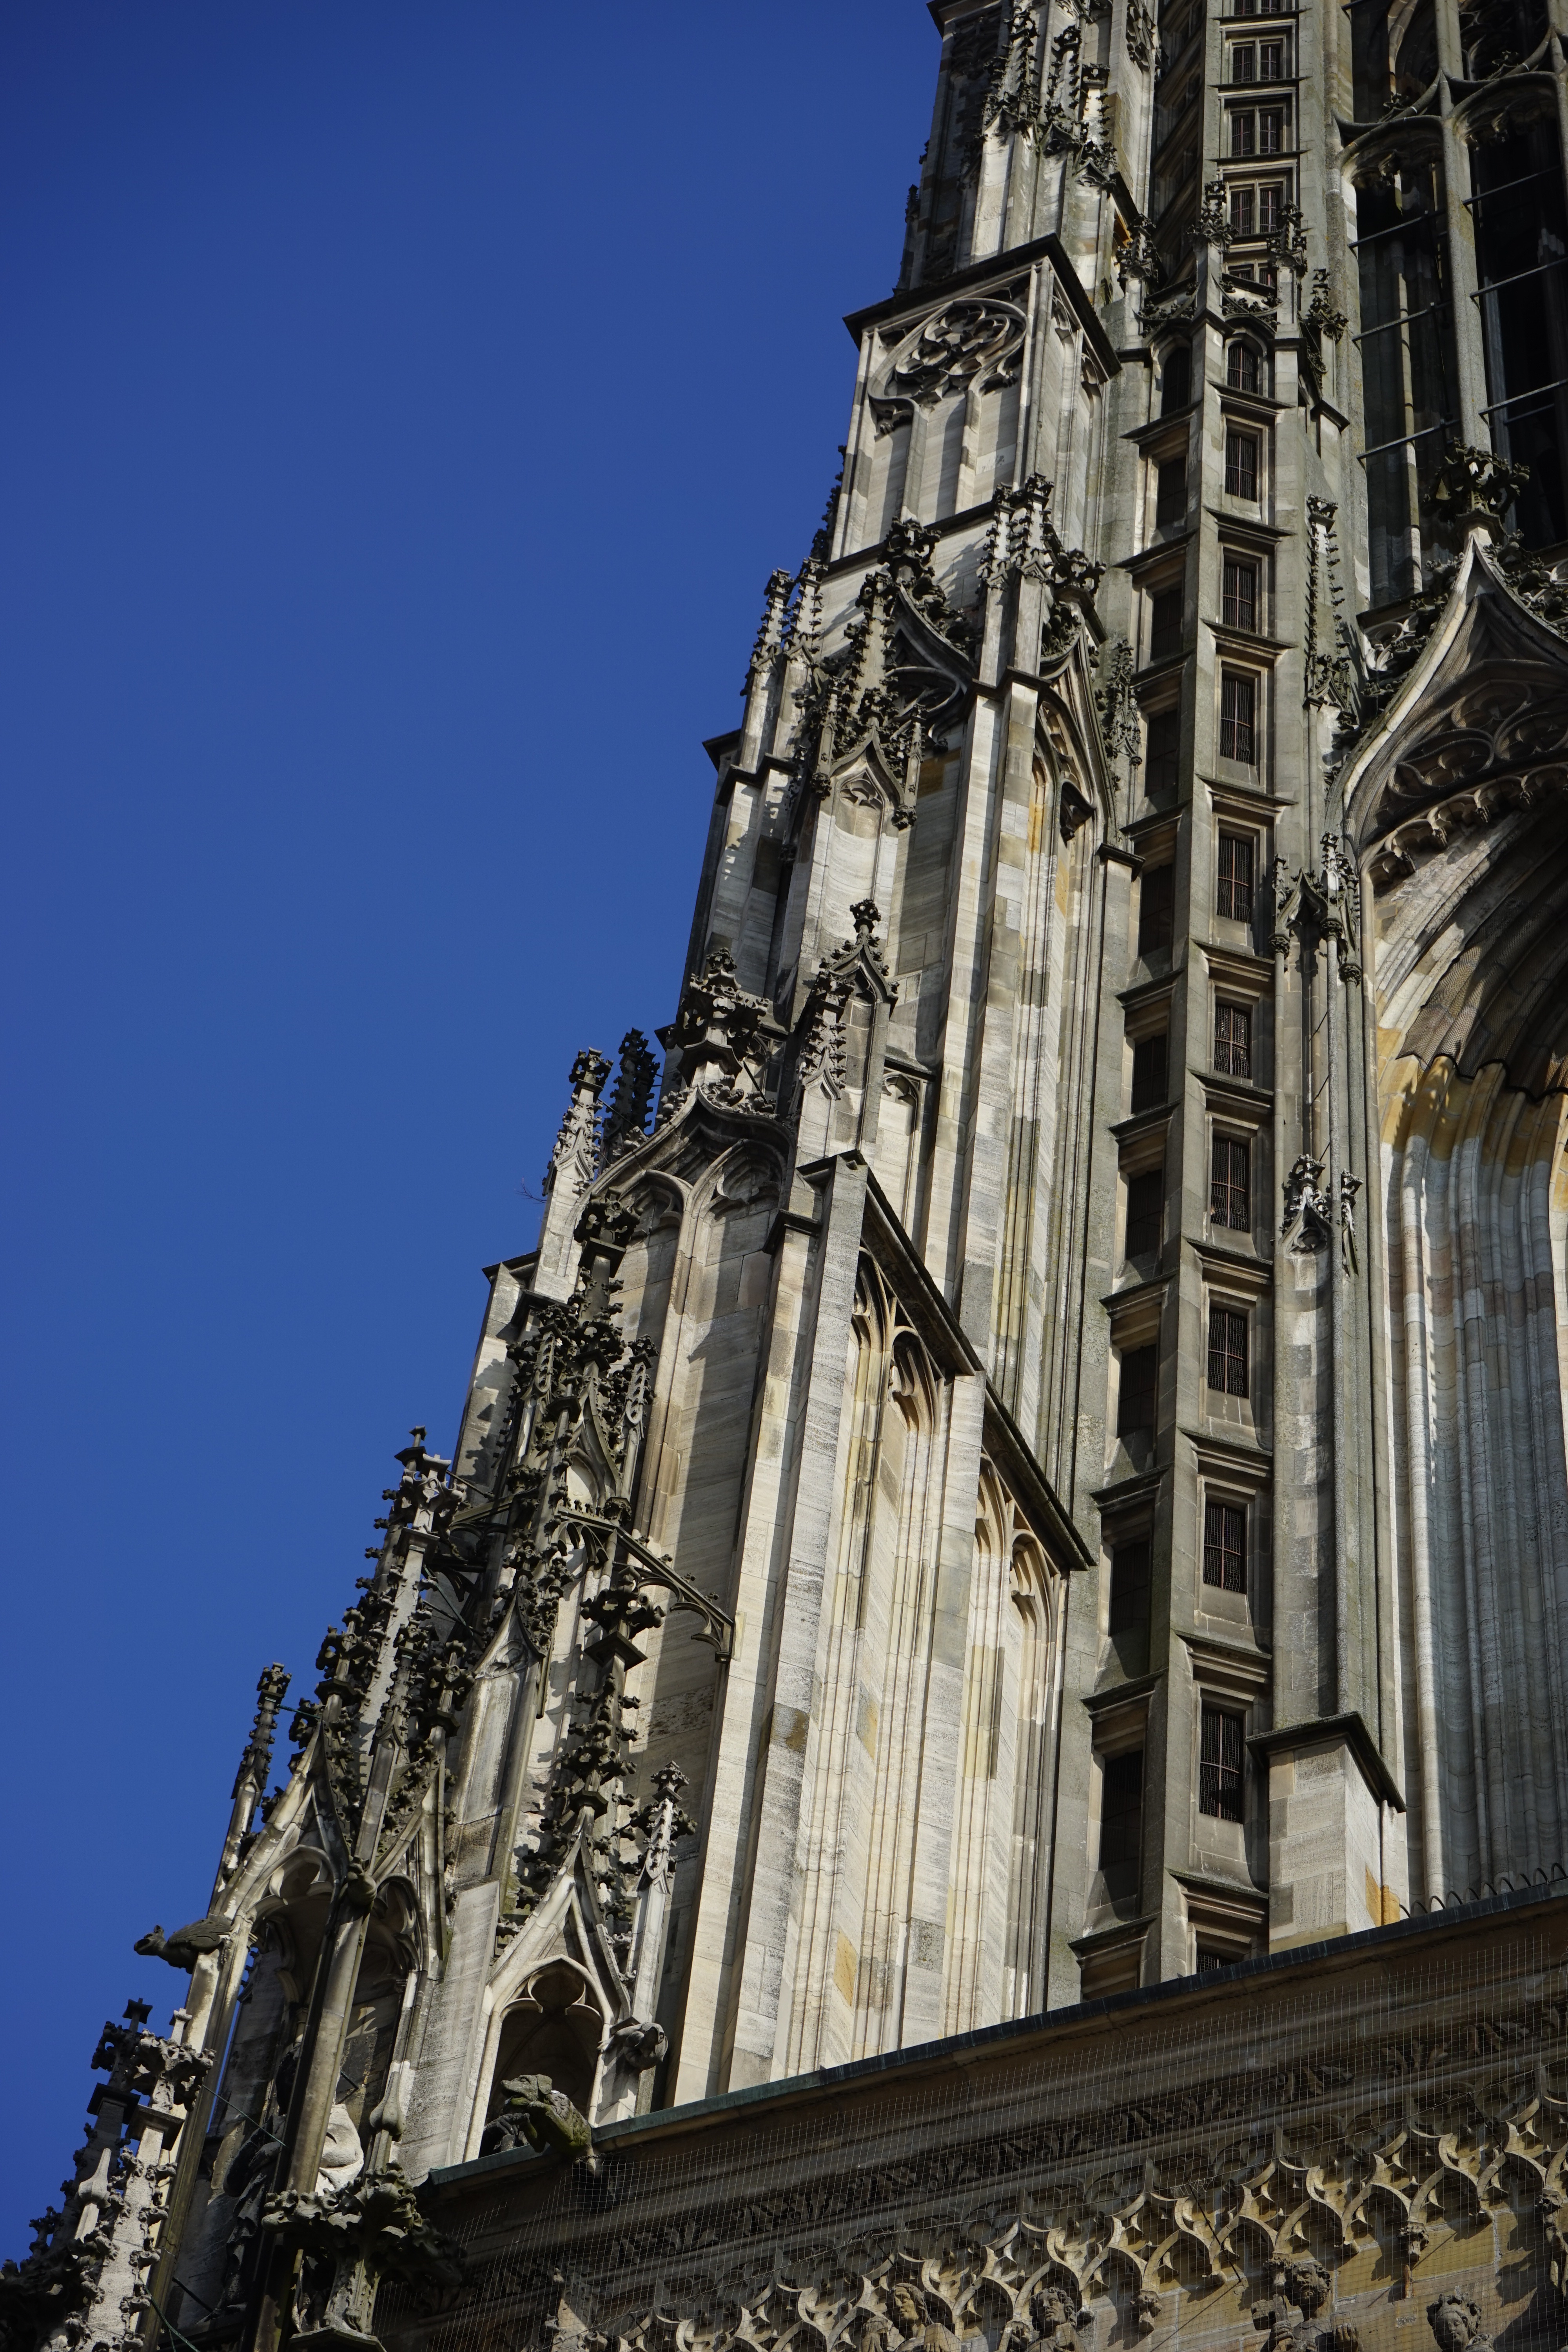
architecture, building, skyscraper, tower, landmark, facade, church, cathedral, place of worship, ornament, spire, dom, metropolis, gothic architecture, munster, ulm cathedral, urban area